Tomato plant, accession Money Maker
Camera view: vertical (180 deg); turntable rotation: 90 degrees
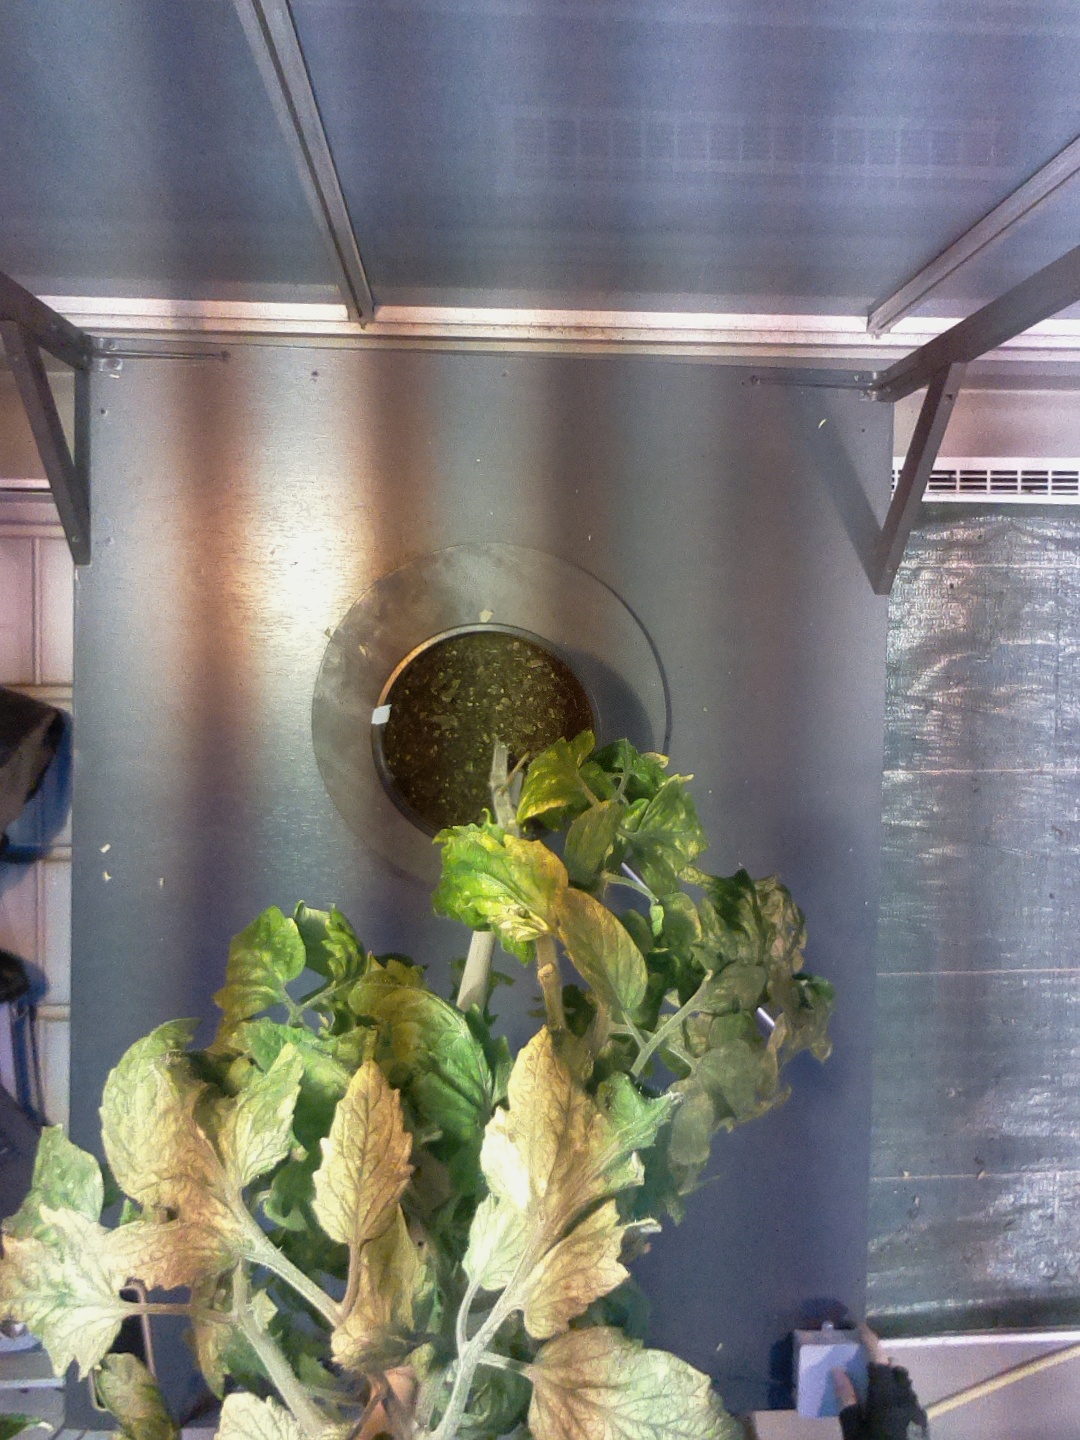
BBCH growth stage 75: 50%-60% of final fruit size